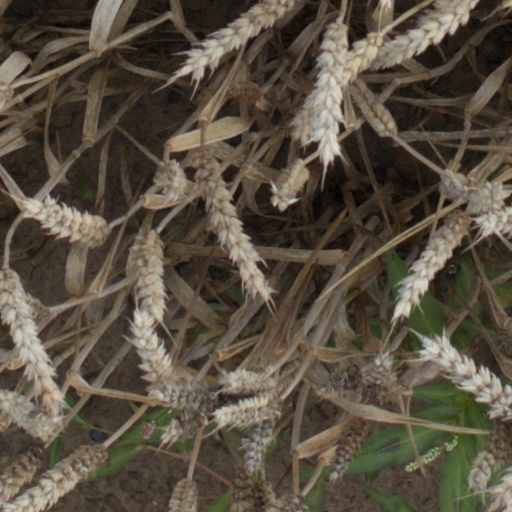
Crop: wheat